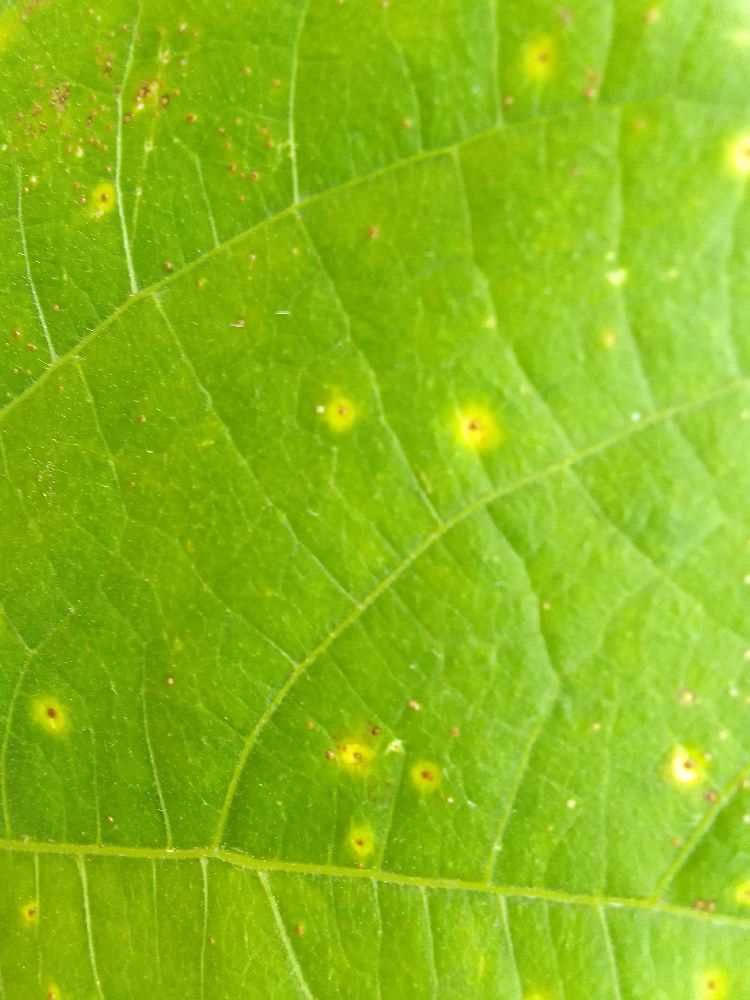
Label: rust